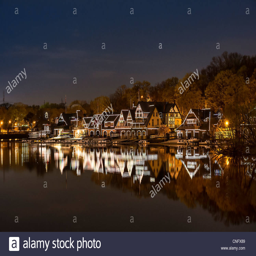
tourist attraction and river at night